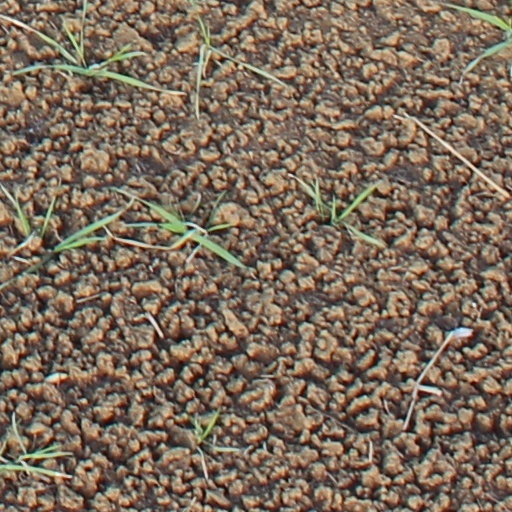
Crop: wheat